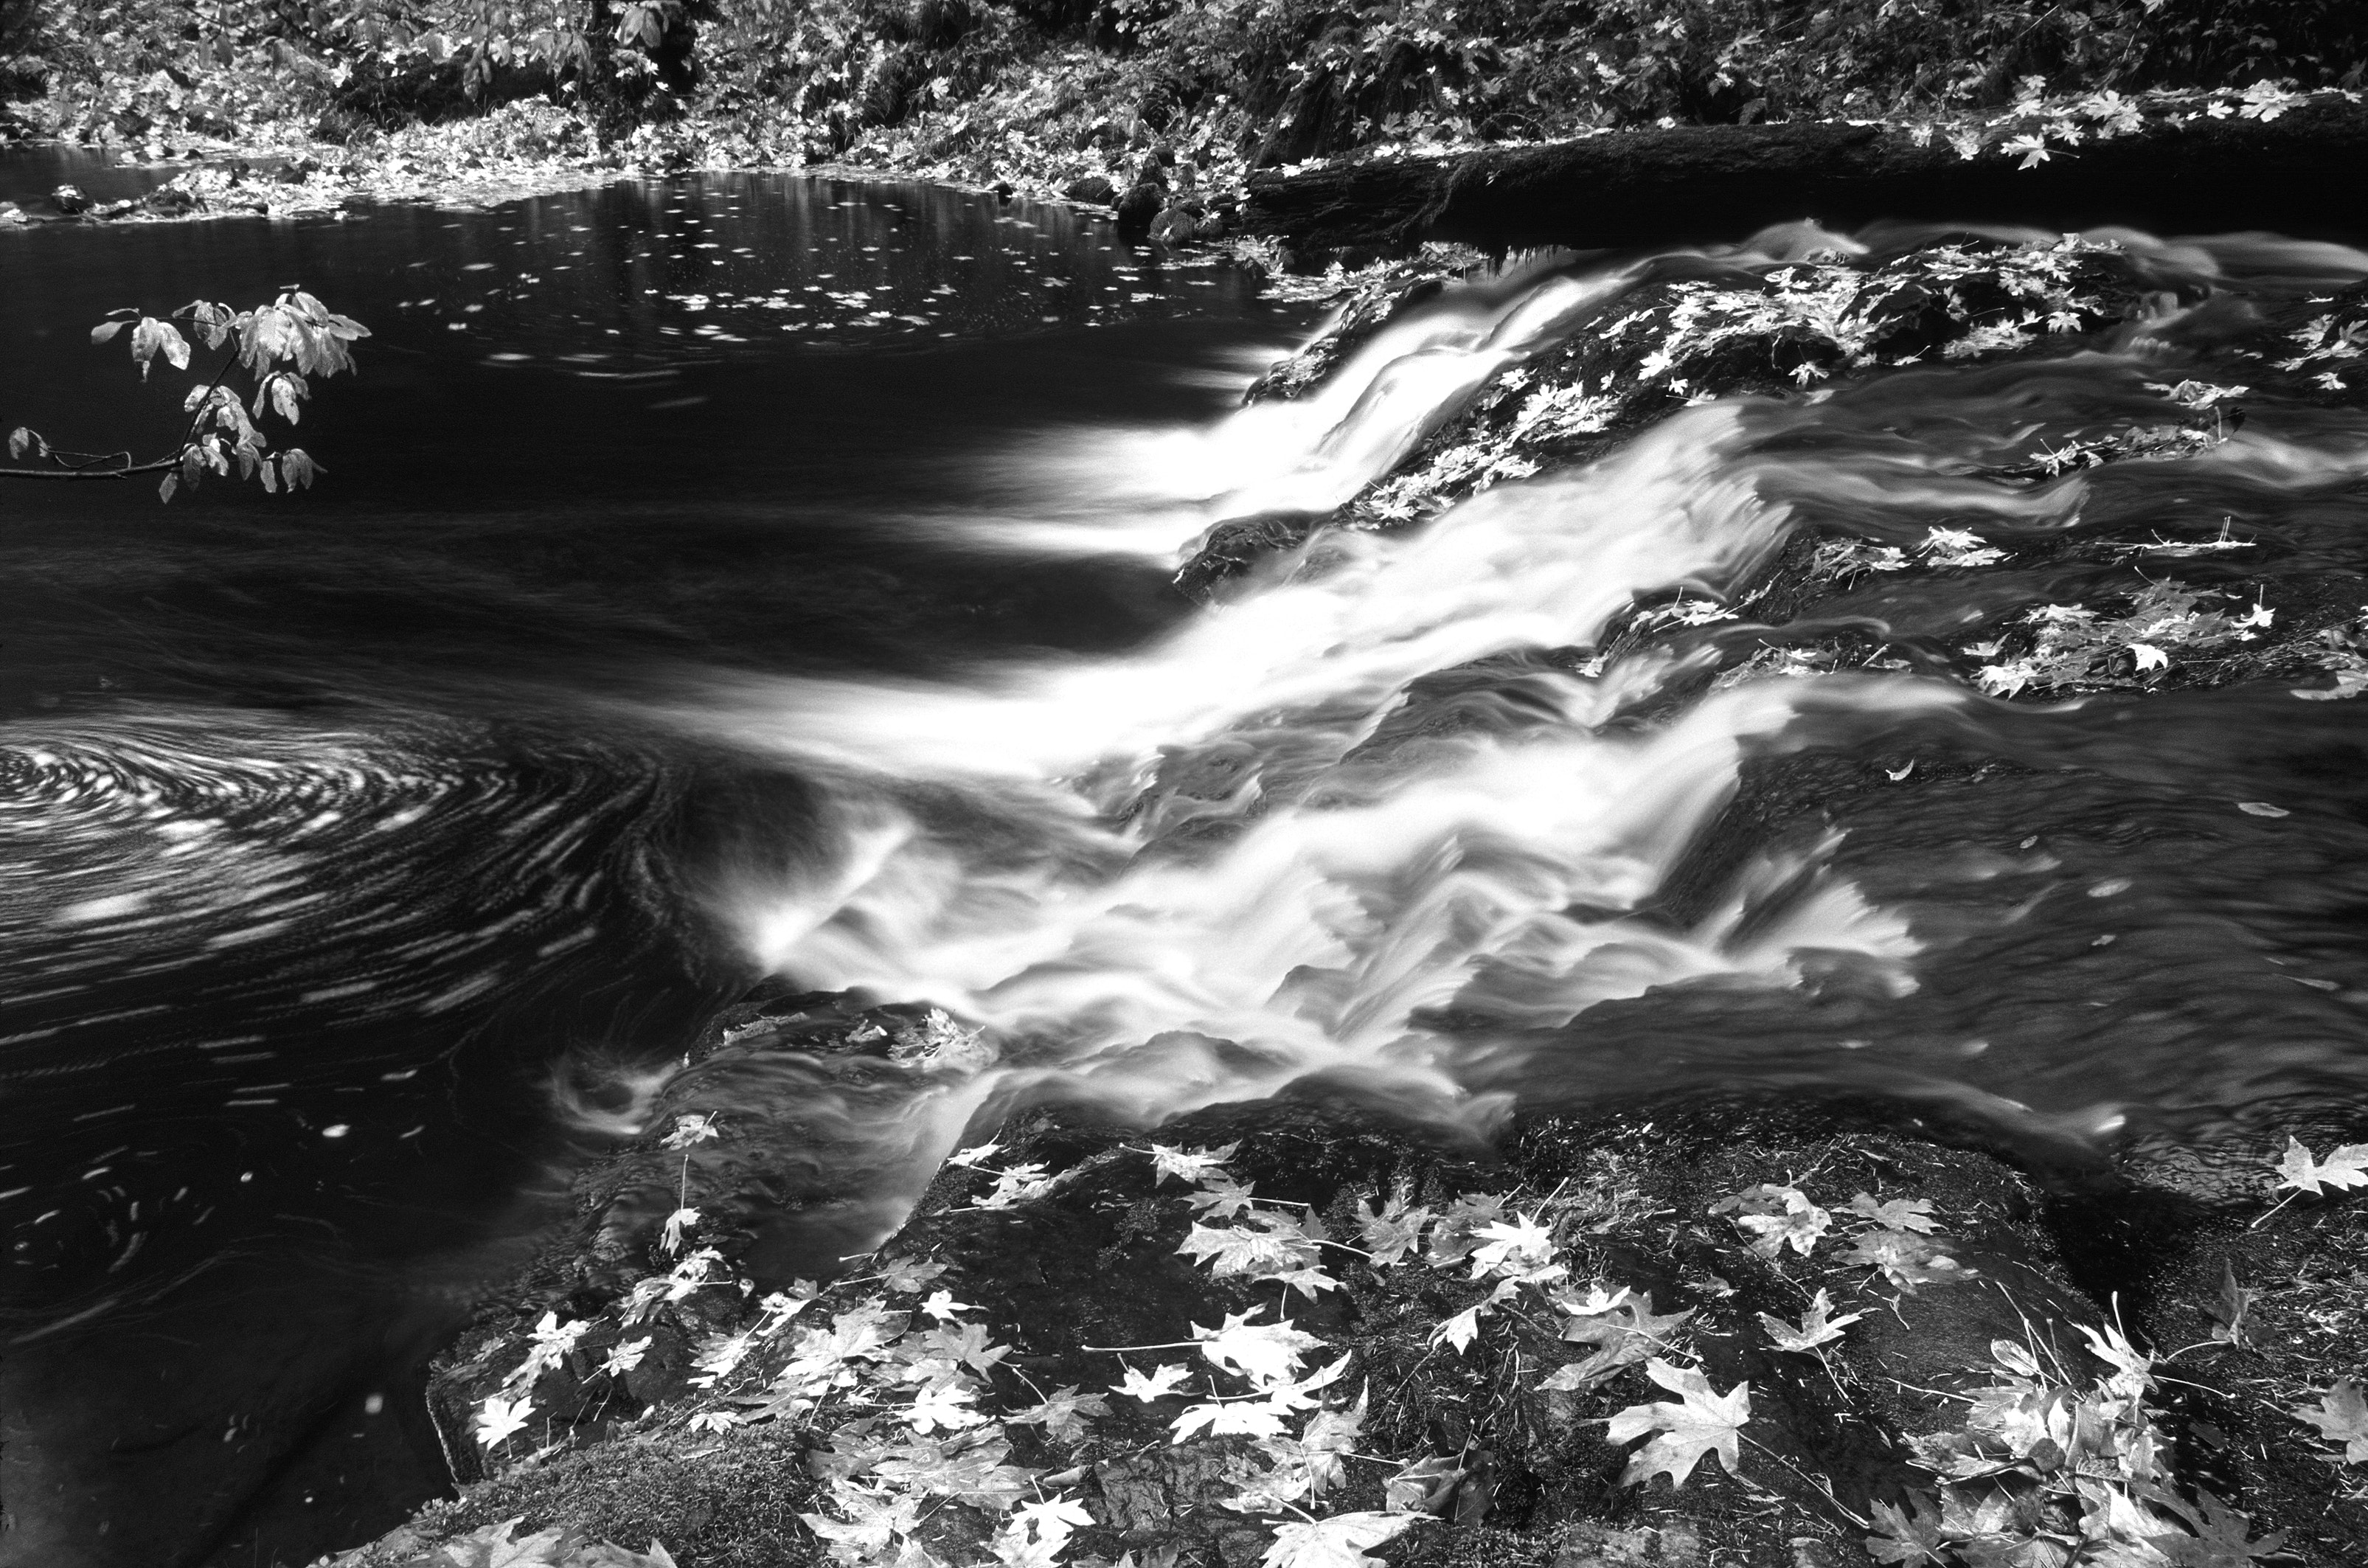
water resources, body of water, water, nature, black, white, stream, watercourse, black and white, monochrome photography, natural landscape, river, rock, monochrome, rapid, waterfall, tree, creek, photography, sunlight, stock photography, water feature, geological phenomenon, tributary, landscape, forest, state park, style